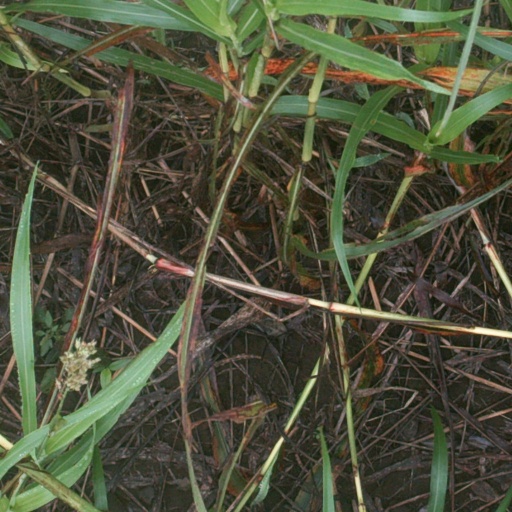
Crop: sorghum